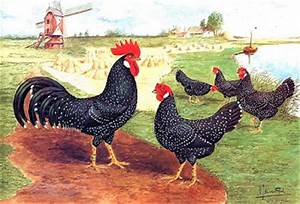
Label: gallina